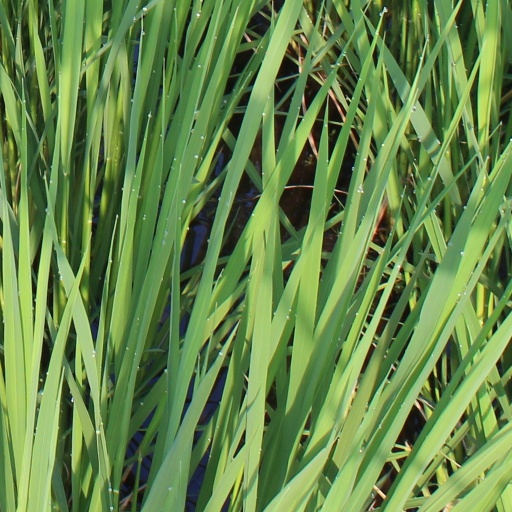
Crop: rice